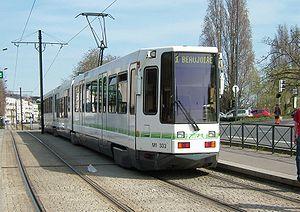
Le concours Cavaillé est une procédure lancée en 1975 par Marcel Cavaillé, secrétaire d'État aux Transports, pour promouvoir le retour du tramway et la création de métro léger en France.